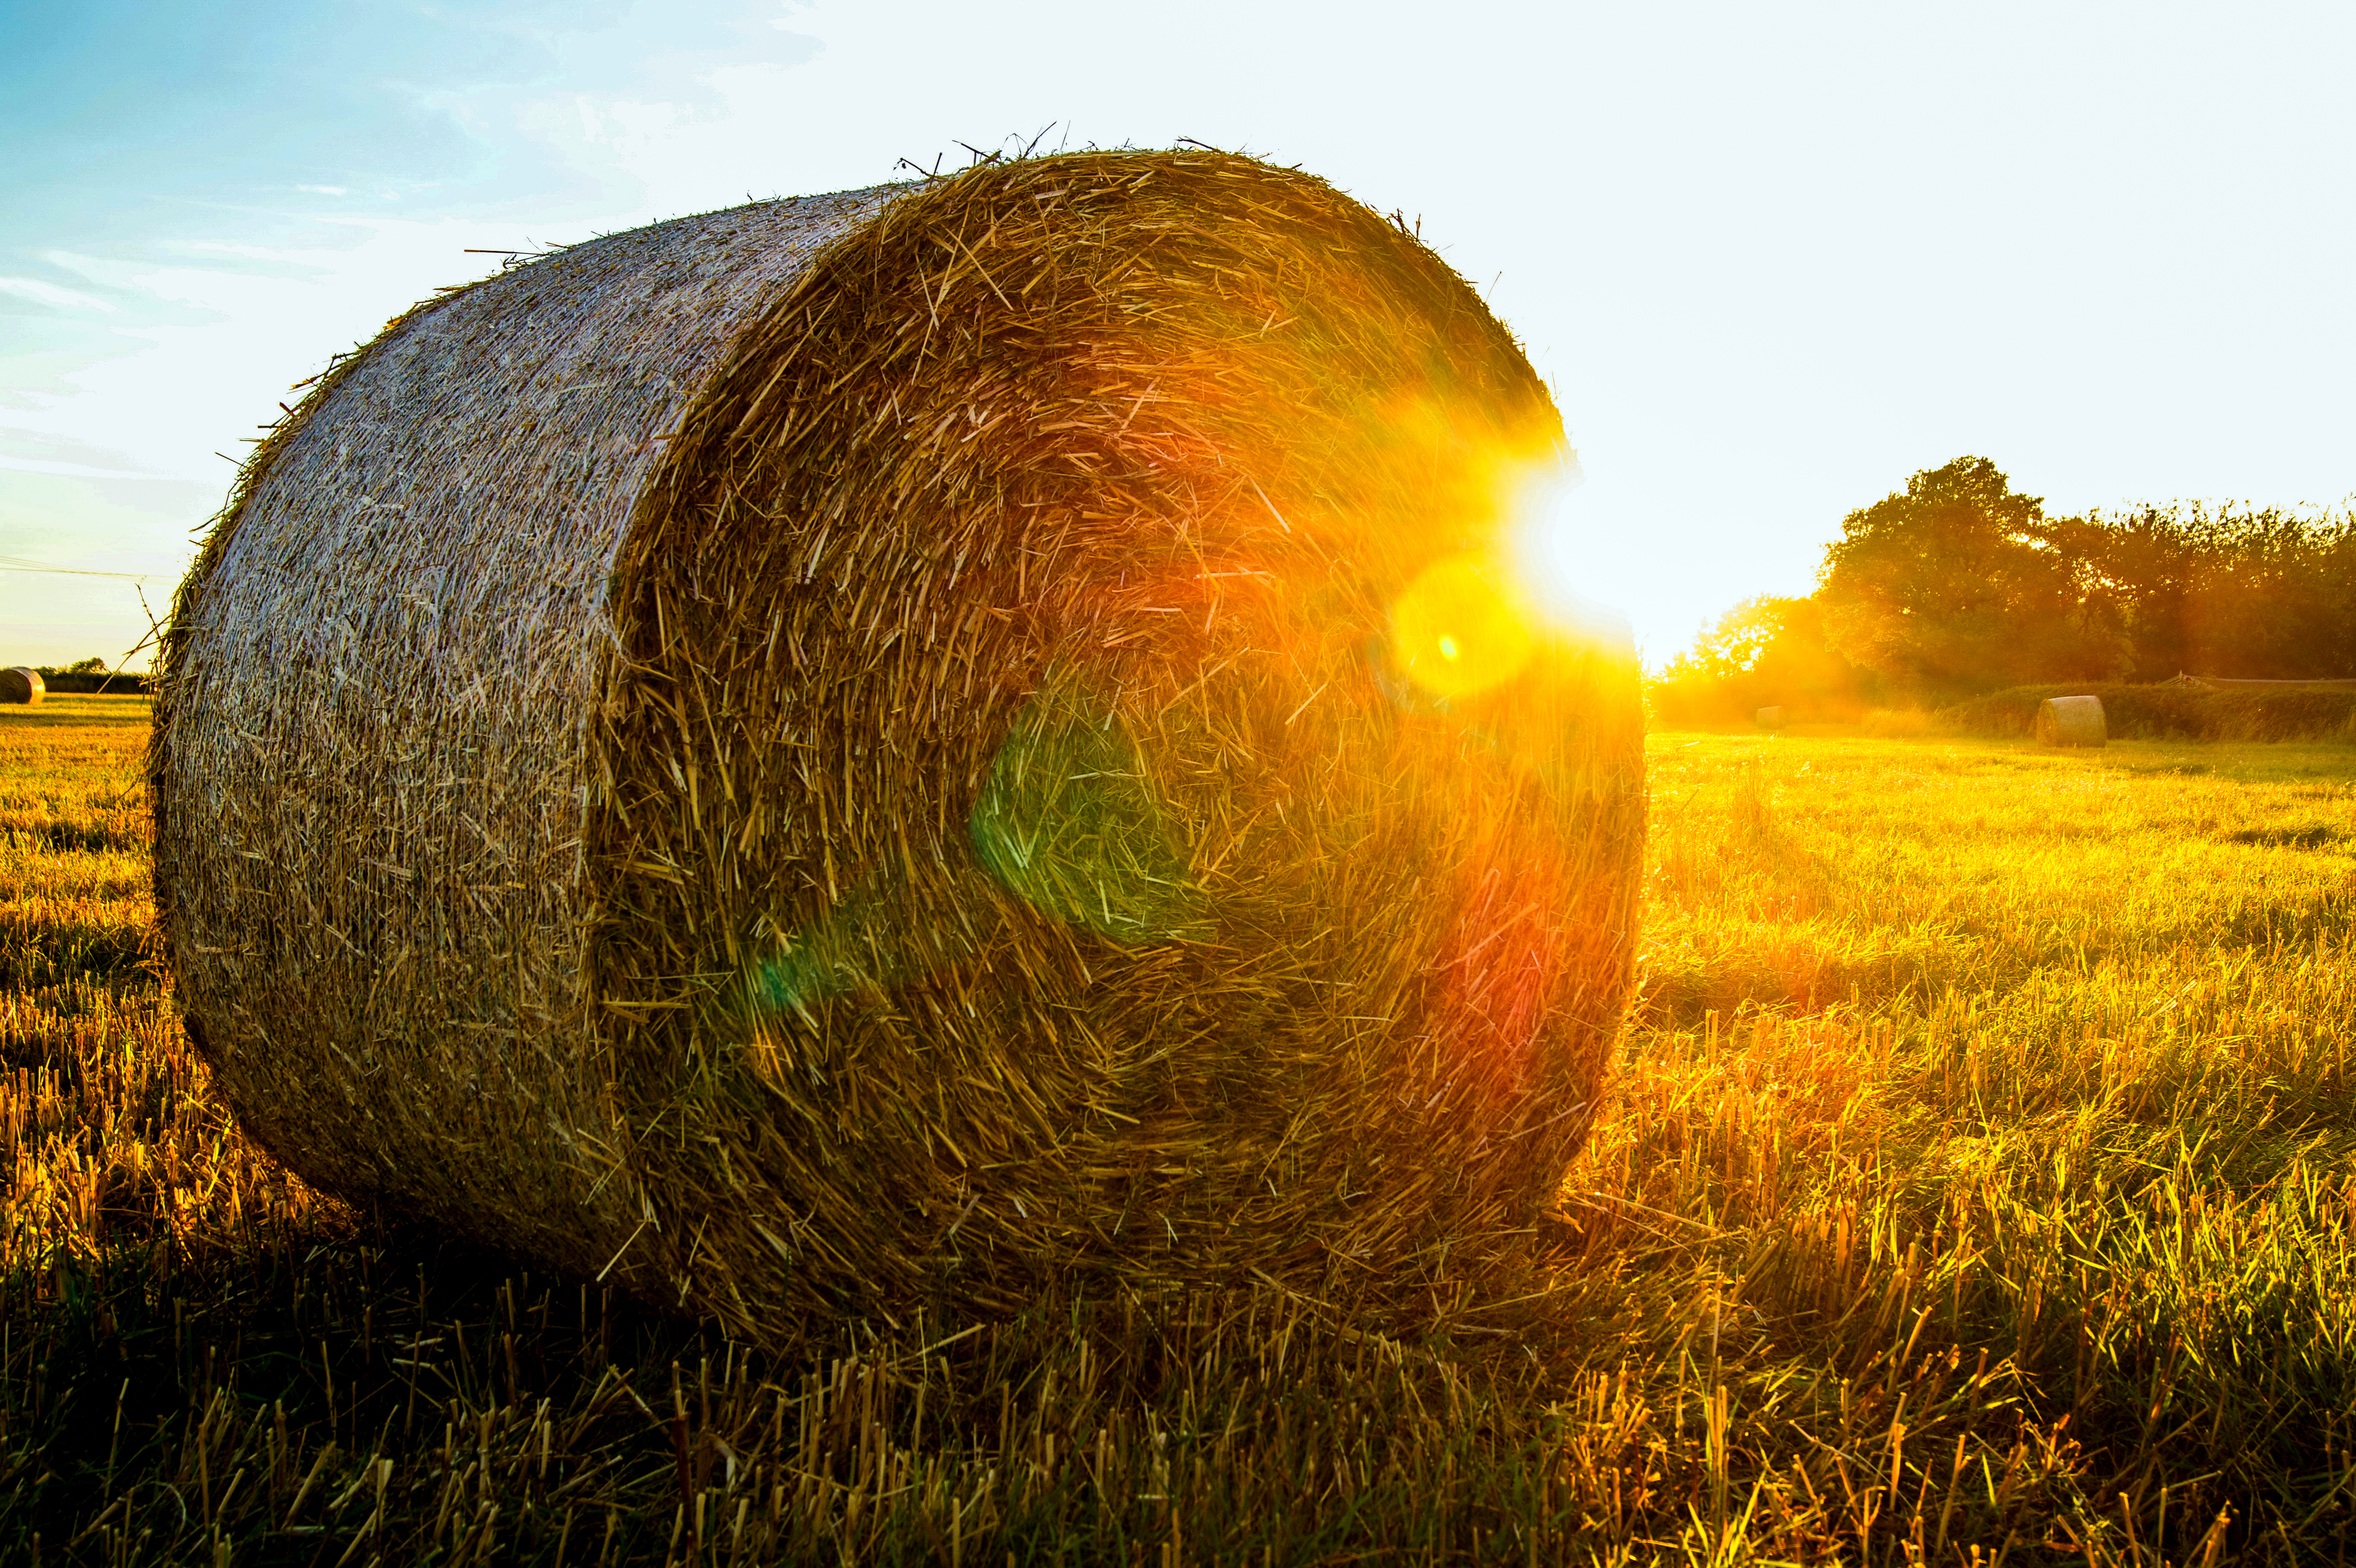
landscape, tree, nature, grass, light, plant, sky, sun, sunrise, sunset, hay, bale, field, meadow, prairie, sunlight, morning, leaf, flower, summer, evening, reflection, lens, autumn, agriculture, season, trees, uk, england, sunny, fields, bales, fare, grafton, flyford, worcestorshire, rural area, grass family, computer wallpaper